Gatsibo District

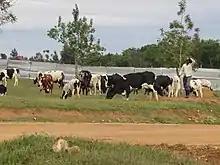
Pepeople grazing cows in Rwanda

In this, livestock is another important source of income and food for agricultural households. In Gatsibo District, 69.7% of HHs own any livestock mainly cows including 73.3% in HHs headed by male and 58.1% in HHs headed by female. The milk production is increasing over year following the introduction of exotic breeding being replacing local breeding. Today Gatsibo District counts 63,848 local cows while Jersey and Friesian are 1,427 and 3,102 respectively, whereas cross Cows estimated at 14,406 Cows. However, Gatsibo has five milk collections centre located in Rwimbogo, Kabarore, Ngarama, Kiziguro and Kiramuruzi Sector with a collection capacity of 2,000 liters (MINAGRI Record 2013).